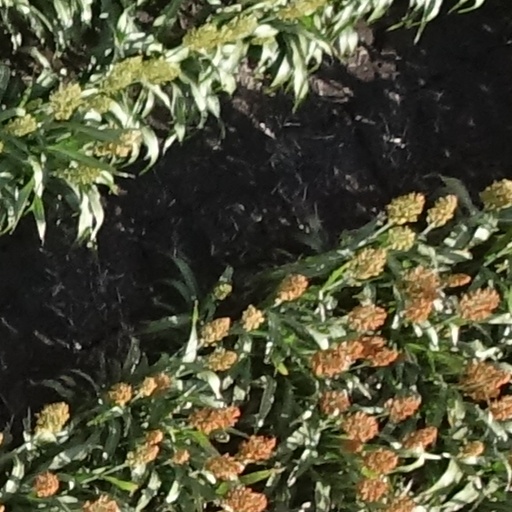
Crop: sorghum